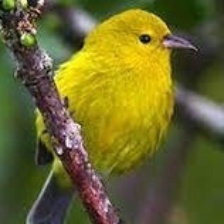
Species: ANIANIAU
Scientific name: MAGUMMA PARVA